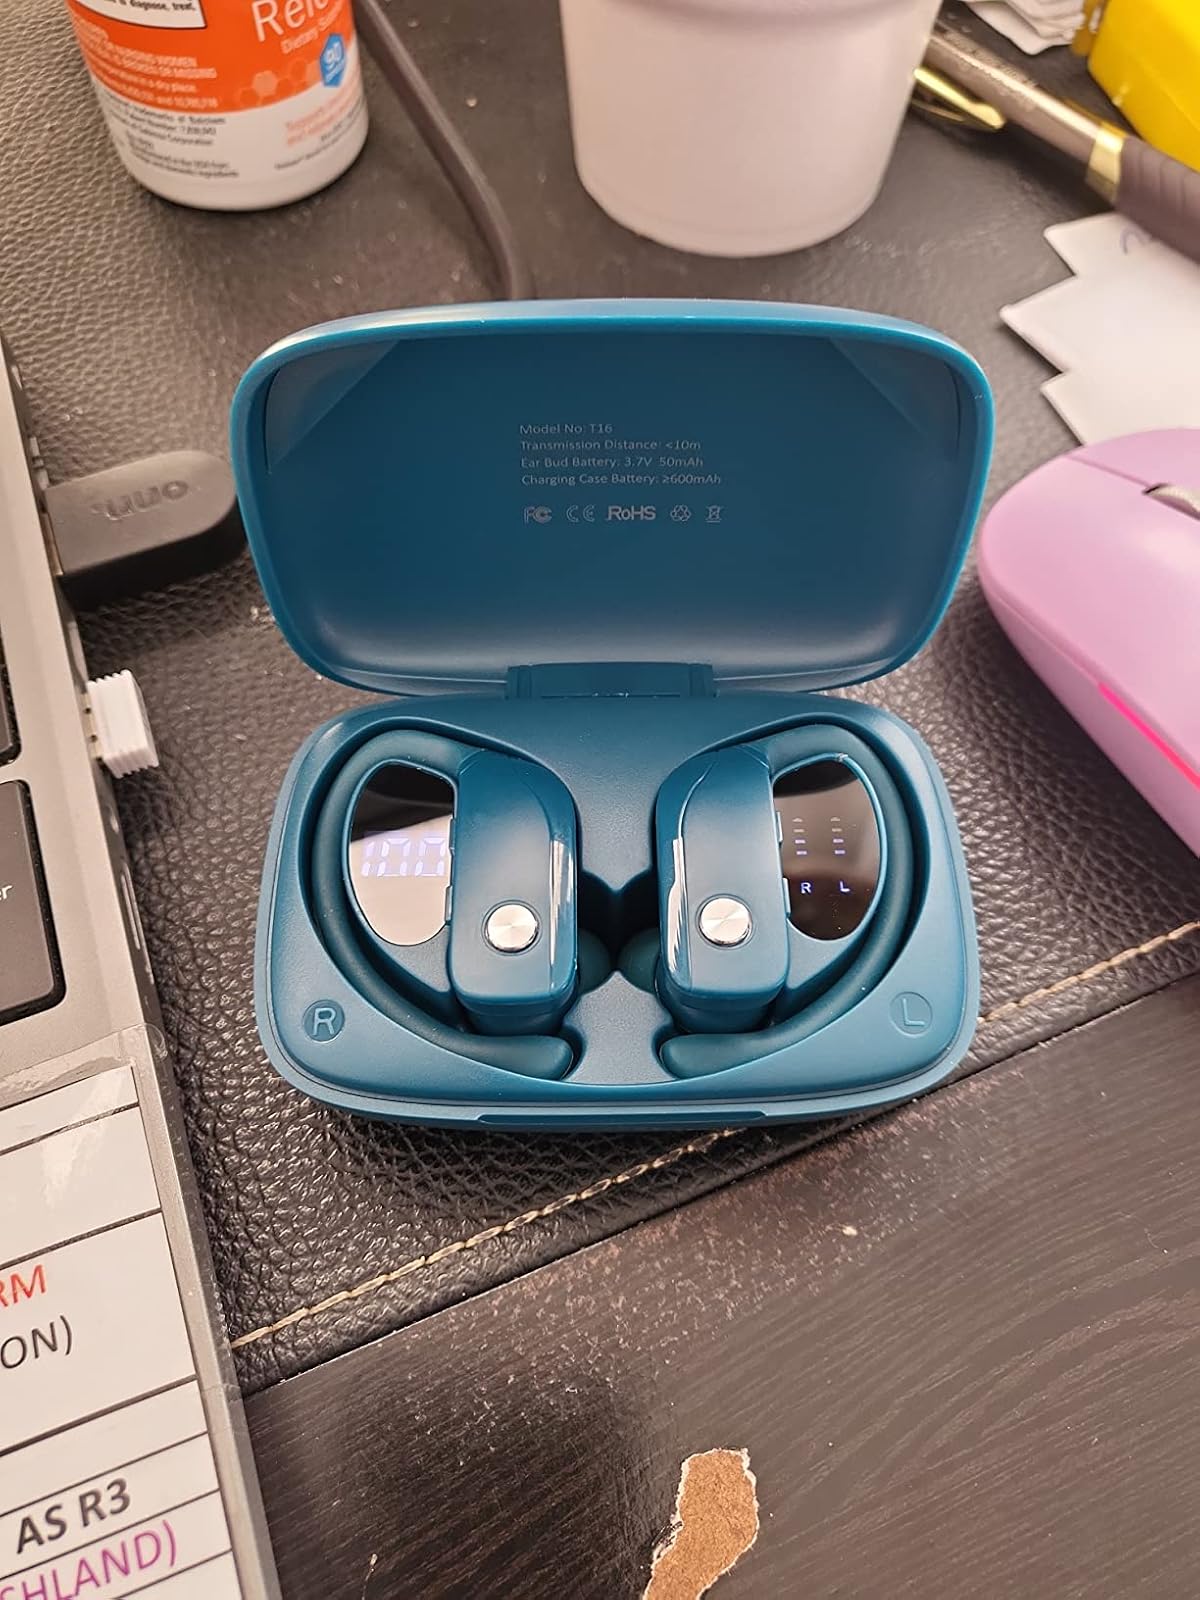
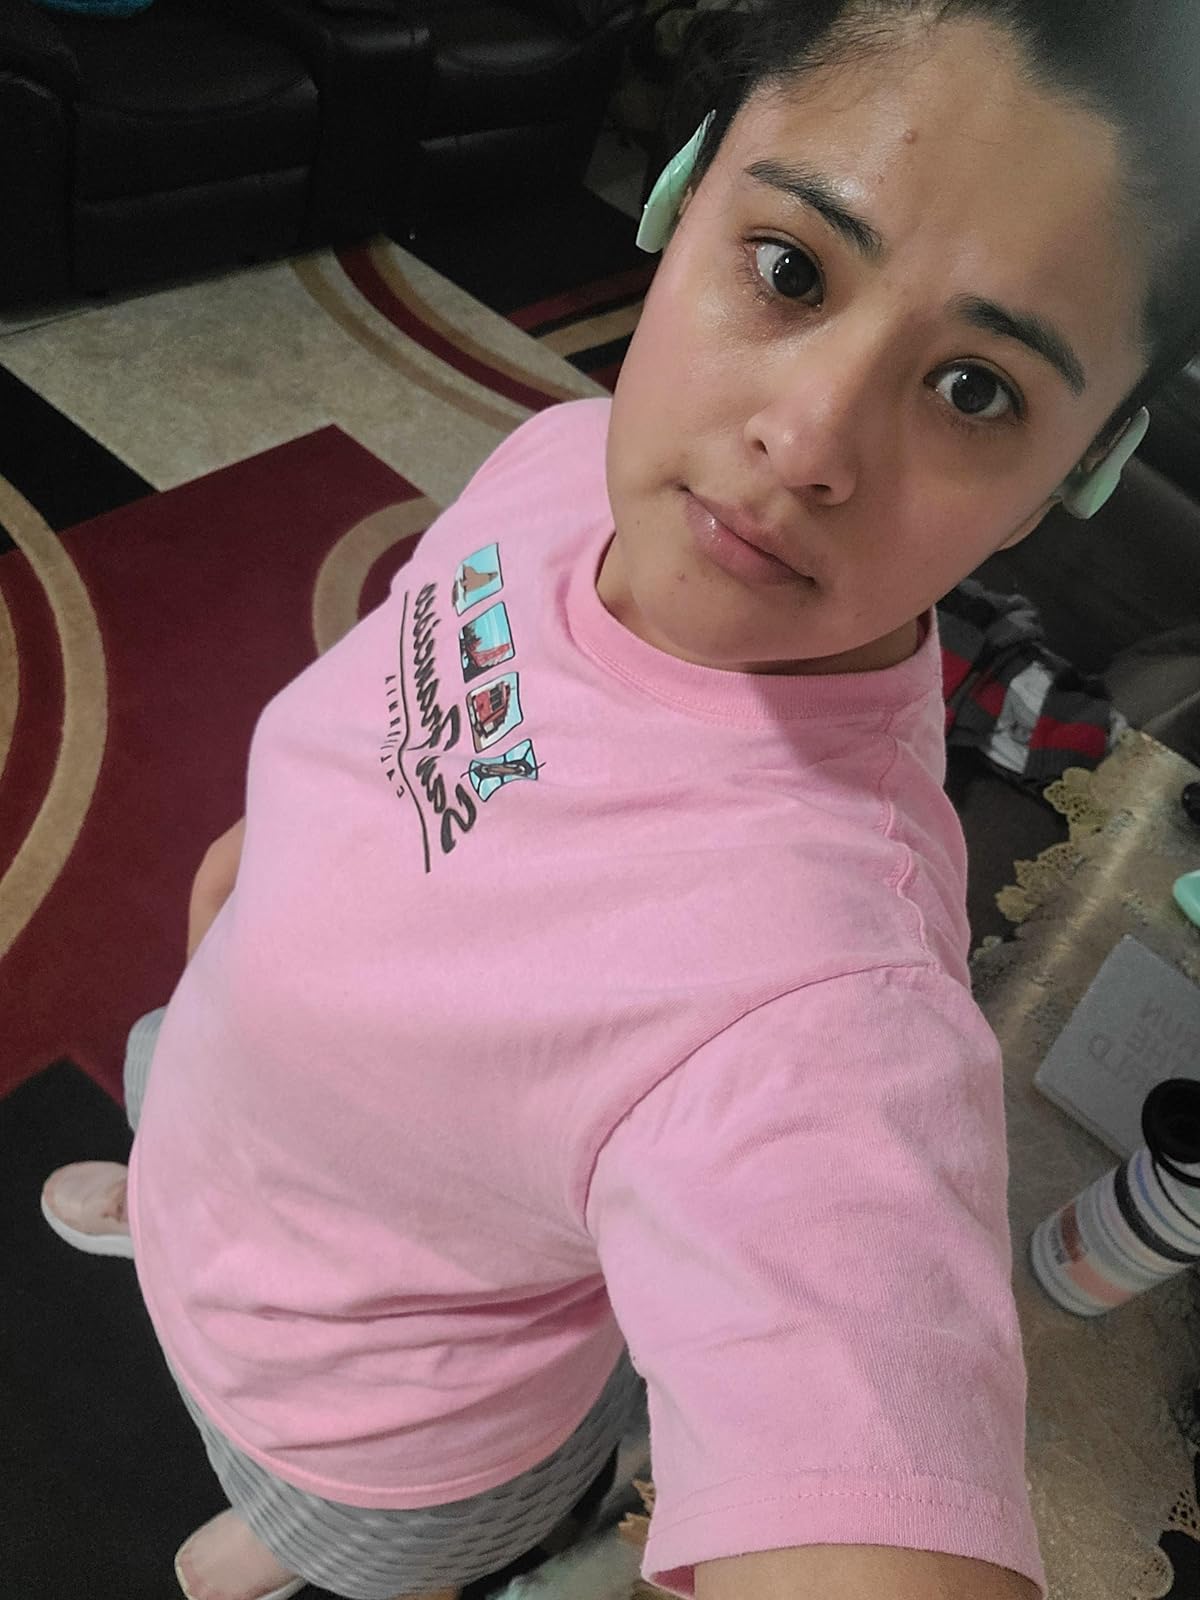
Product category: earbuds
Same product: no